Foreign relations of India

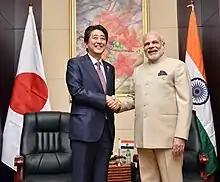

Indo-Canadian relations are the longstanding bilateral relations between India and Canada, which are built upon a "mutual commitment to democracy", "pluralism", and "people-to-people links", according to the government of Canada. In 2004, bilateral trade between India and Canada was at about C$2.45 billion. However, the botched handling of the Air India investigation and the case, in general, suffered a setback to Indo-Canadian relations. India's Smiling Buddha nuclear test led to connections between the two countries being frozen, with allegations that India broke the terms of the Colombo Plan. Although Jean Chrétien and Roméo LeBlanc both visited India in the late 1990s, relations were again halted after the Pokhran-II tests.